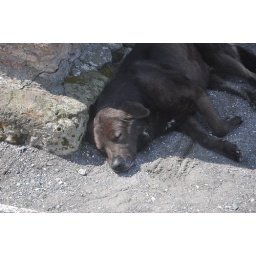
sleeping dog in pompeii